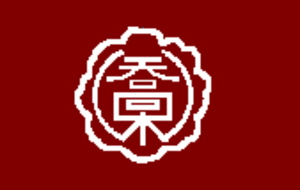
Takagi est un village du district de Shimoina, dans la préfecture de Nagano au Japon.